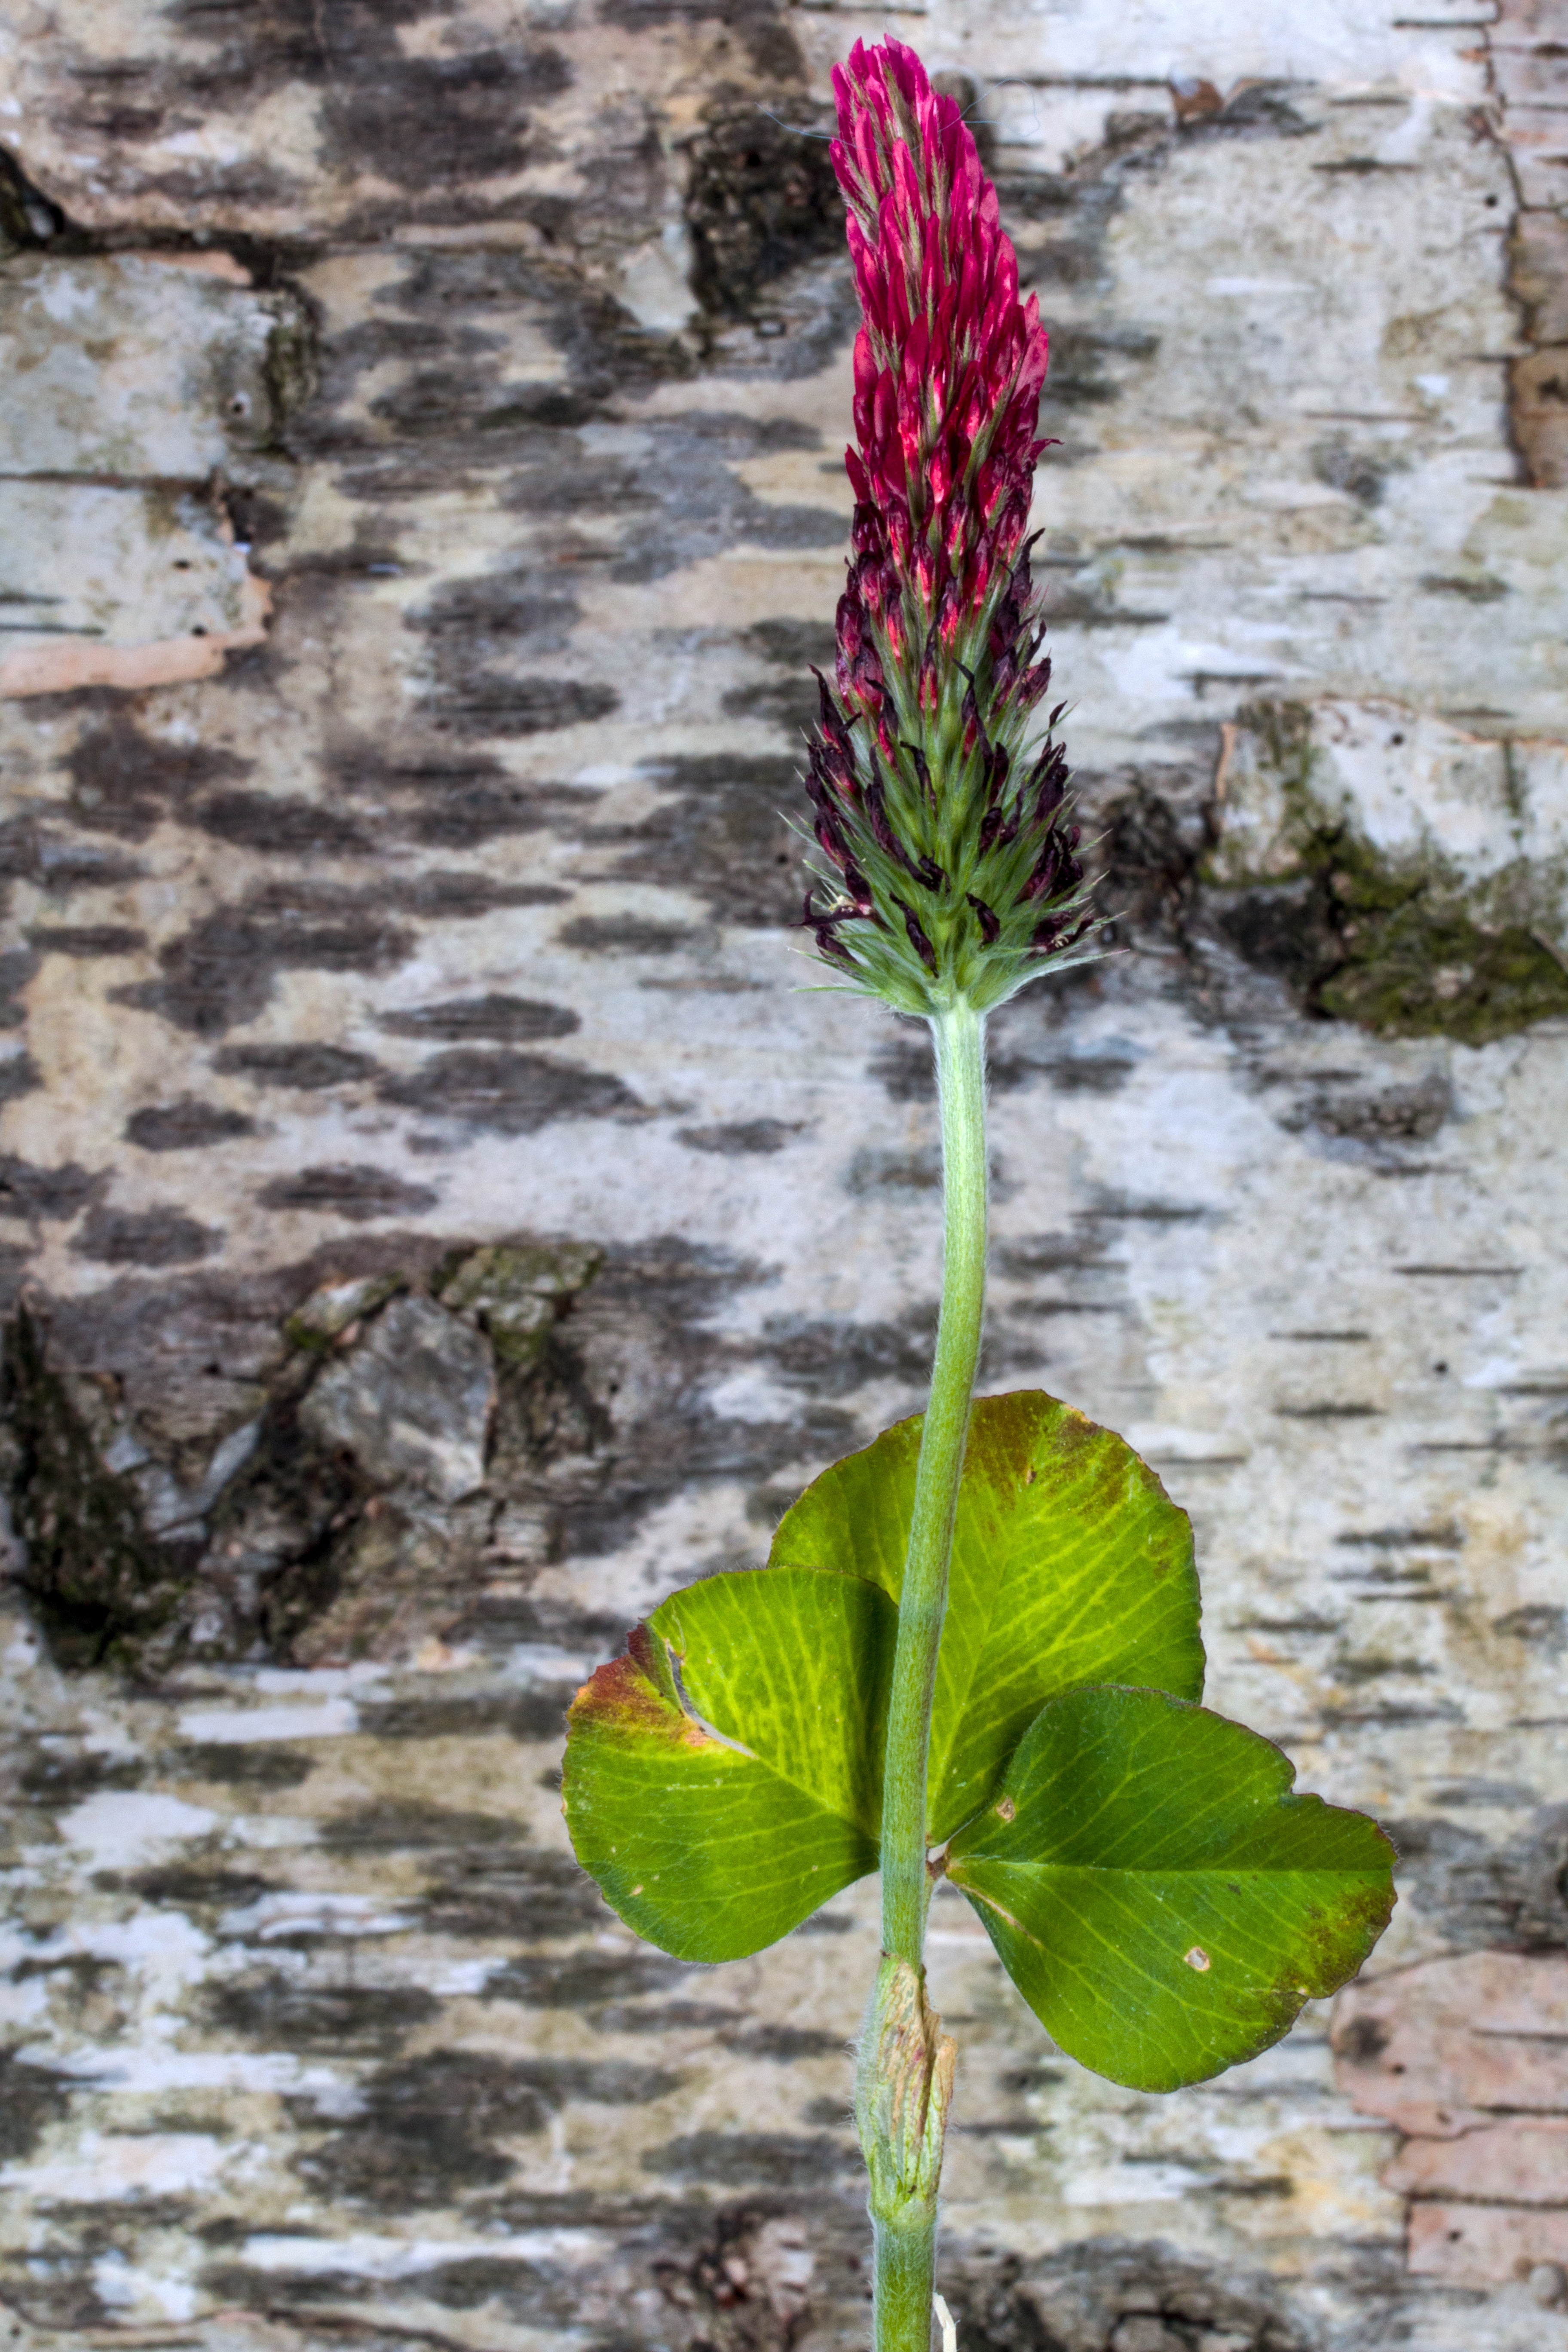
tree, blossom, plant, leaf, flower, bloom, green, macro, birch, botany, flora, wildflower, klee, flowering plant, grass family, plant stem, land plant